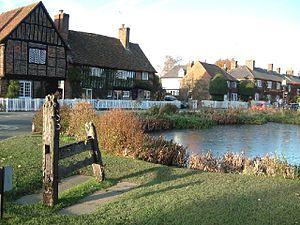
Cet article présente la première saison de la série télévisée Inspecteur Barnaby.